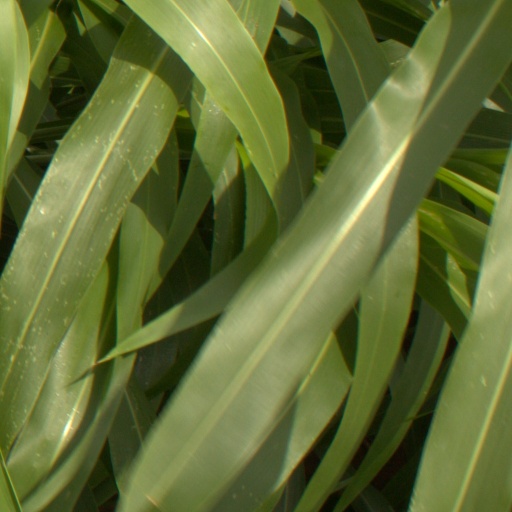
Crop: sorghum